Montsoué

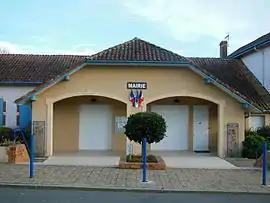
Town hall

Montsoué (；) is a commune in the Landes department in Nouvelle-Aquitaine in southwestern France.